The King's Last Song

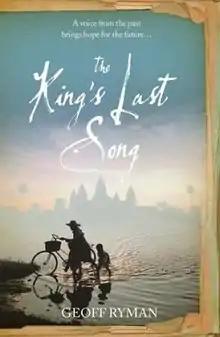
First edition

The King's Last Song is a novel by Canadian author Geoff Ryman. It was first published in 2006 by HarperCollins in the UK. It was published in the United States in 2008 by Small Beer Press.